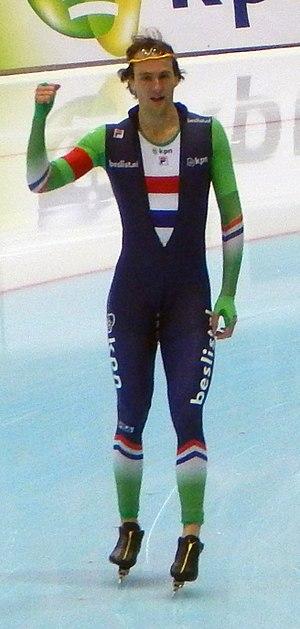
Thomas Krol, née le 16 août 1992 à Deventer, est une patineur de vitesse néerlandaise plutôt spécialiste du 1000m et 1500m. Au championnat du monde d'Inzell en 2019, il obtient l'or et l'argent respectivement sur 1500 et 1000m.